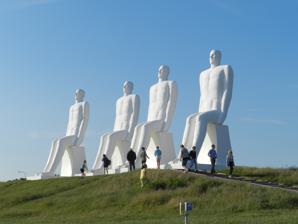
Country: Denmark
Year built: 1995
Monumental sculpture in Denmark Man at Sea Men at Sea or Man meets the sea ( Danish : Mennesket ved Havet ) is a 9-metre (30 feet) tall white monument of four seated males, located west of Esbjerg next to Sædding Beach on the southwest coast of Denmark . Located opposite the Fisheries and Maritime Museum , it is one of the area's major tourist attractions, and is a landmark of Esbjerg. The sculpture was designed by Svend Wiig Hansen and installed on 28 October 1995. It was funded by the Municipality of Esbjerg , Statens Kunstfond (an art fund), and multiple private sponsors, to celebrate the 100th anniversary of the municipality in 1994. The artist's original idea for the location of the sculpture was Grenen , north of Skagen . The monument can be seen from ships leaving or entering Esbjerg harbour . The beach at which the sculpture is situated References